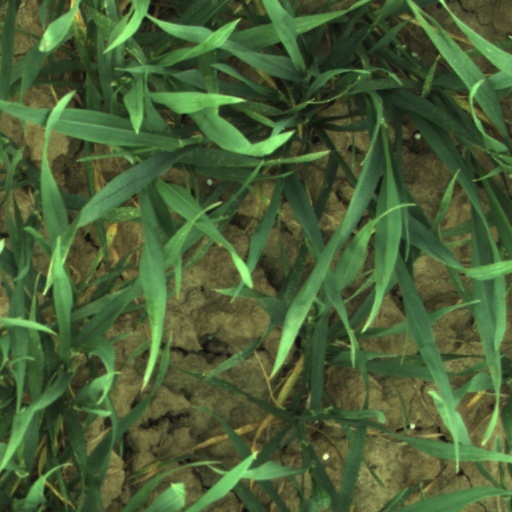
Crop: wheat